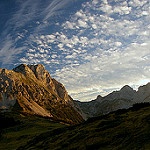
Scene: Outdoor